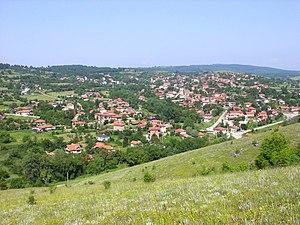
La commune de Stara Zagora est située dans le centre-sud de la Bulgarie.